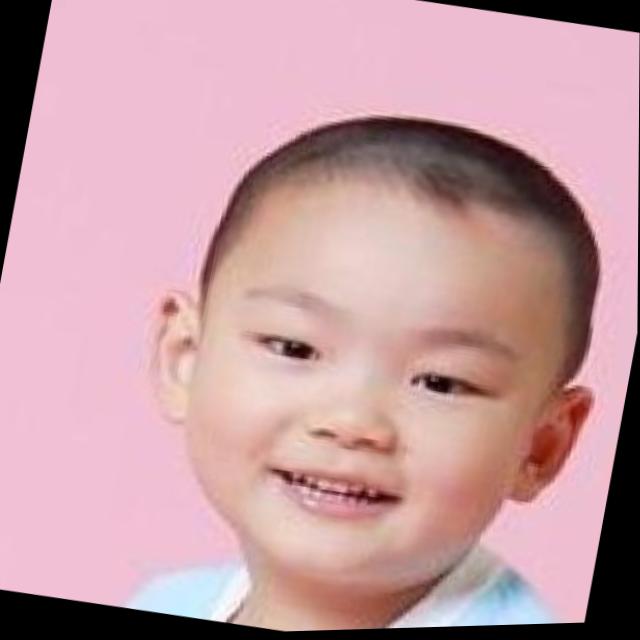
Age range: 0-12